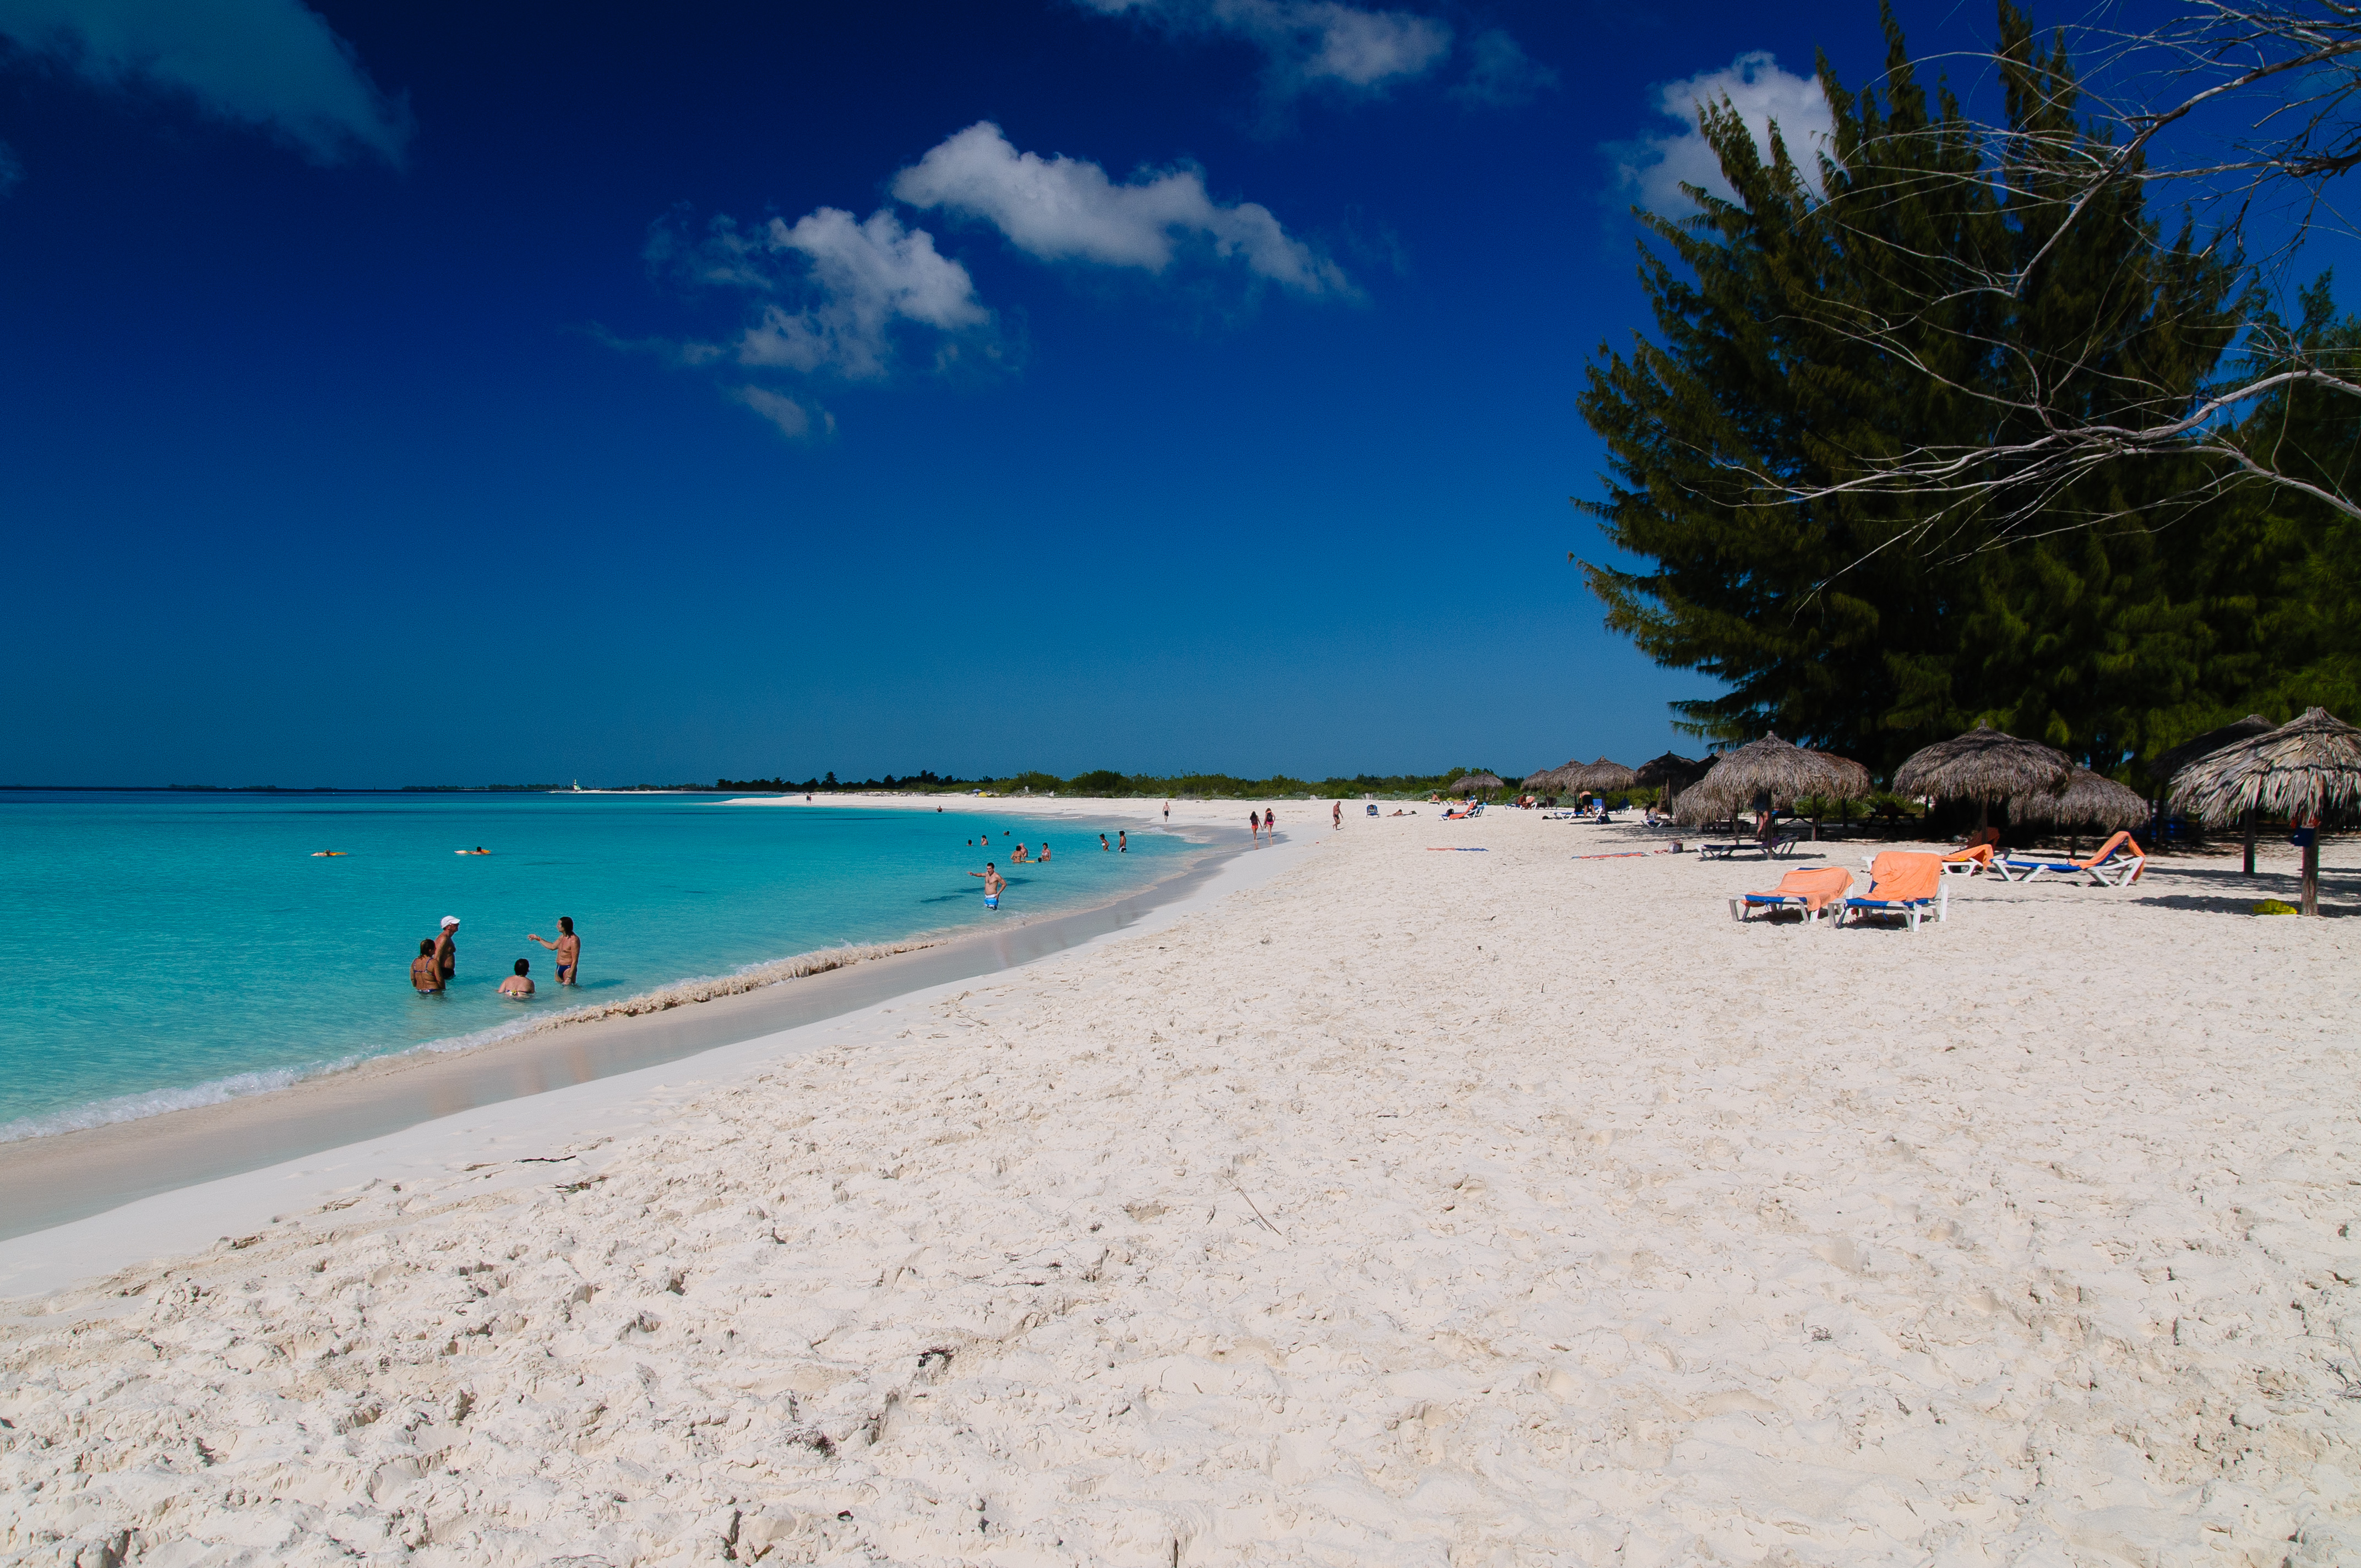
beach, sea, coast, sand, ocean, shore, vacation, lagoon, bay, island, body of water, cuba, caribbean, tropics, cape, cayolargo, d300